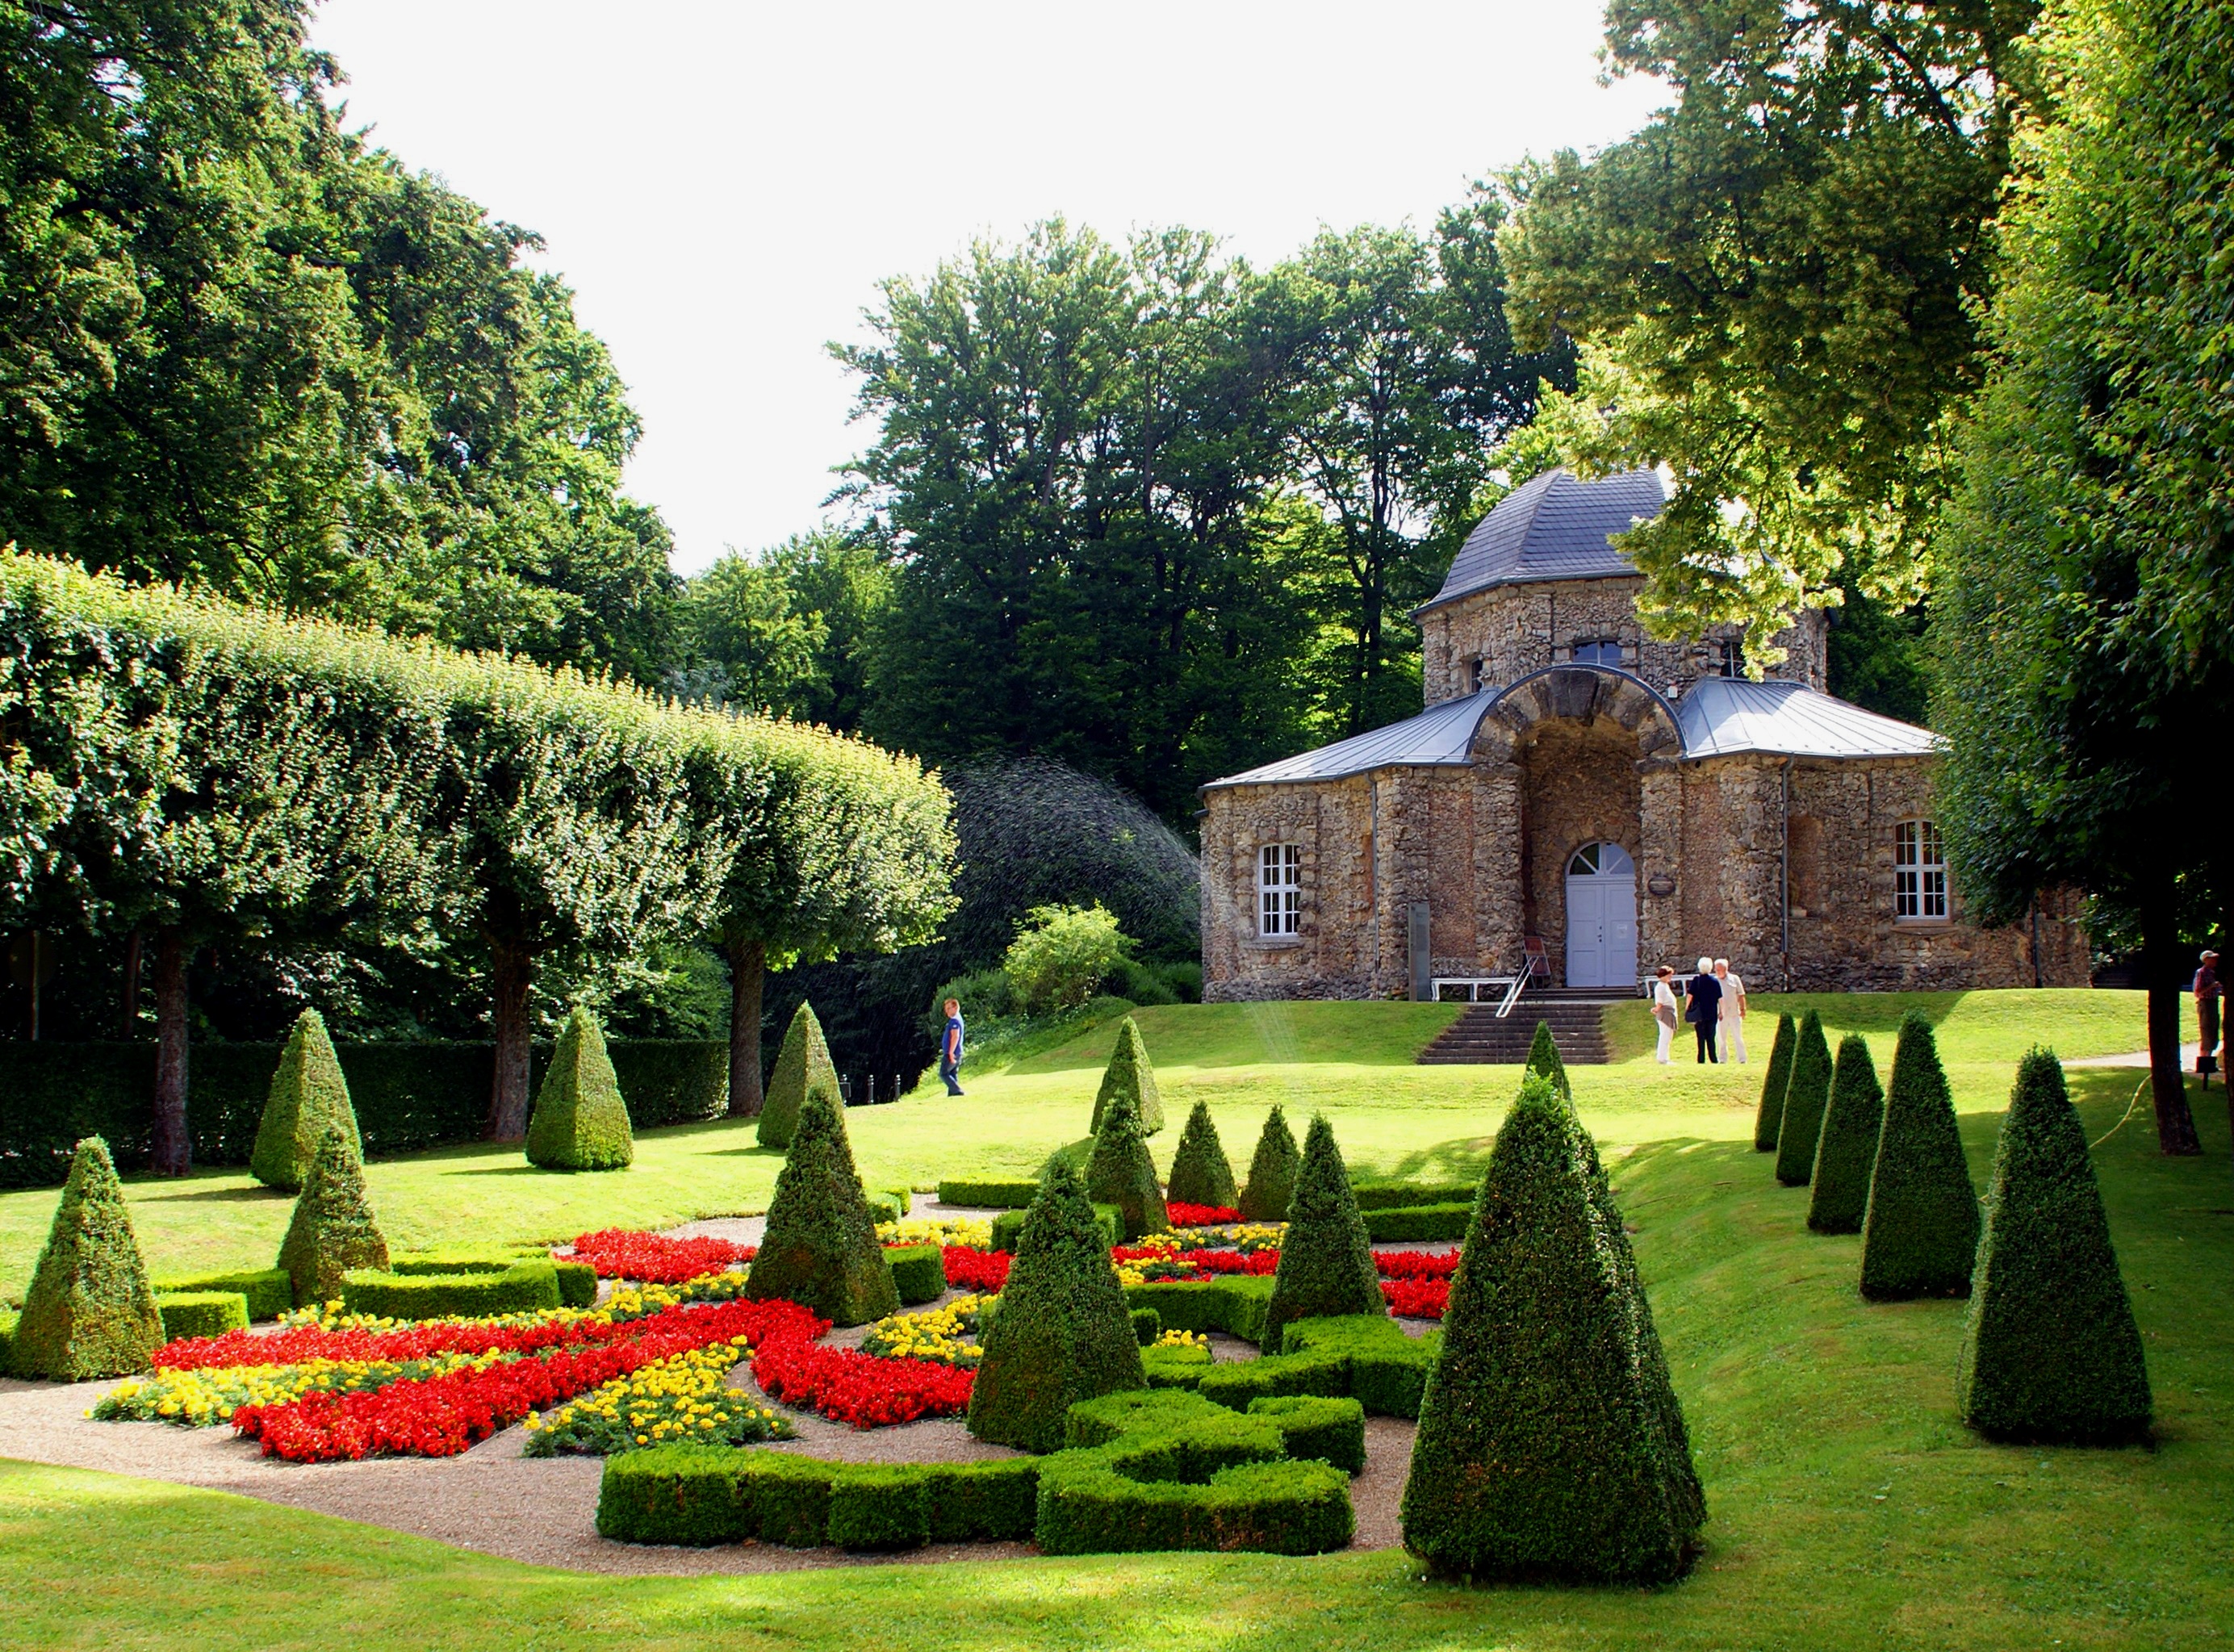
sky, hiking, lawn, flower, summer, park, backyard, castle, rest, garden, memorial, pavilion, fountain, germany, botanical garden, estate, yard, visitors, w rzburg, choir tour, landscape architect